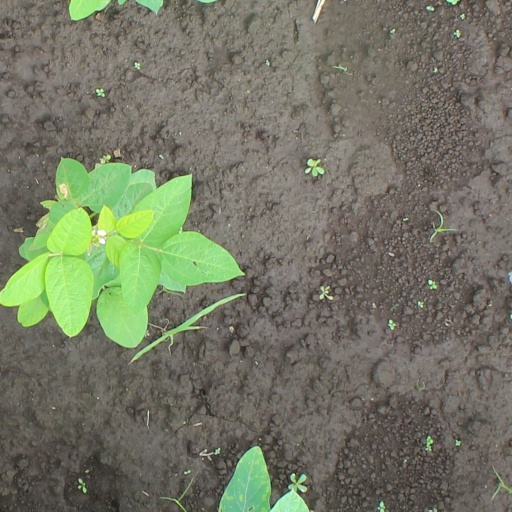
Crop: soybean